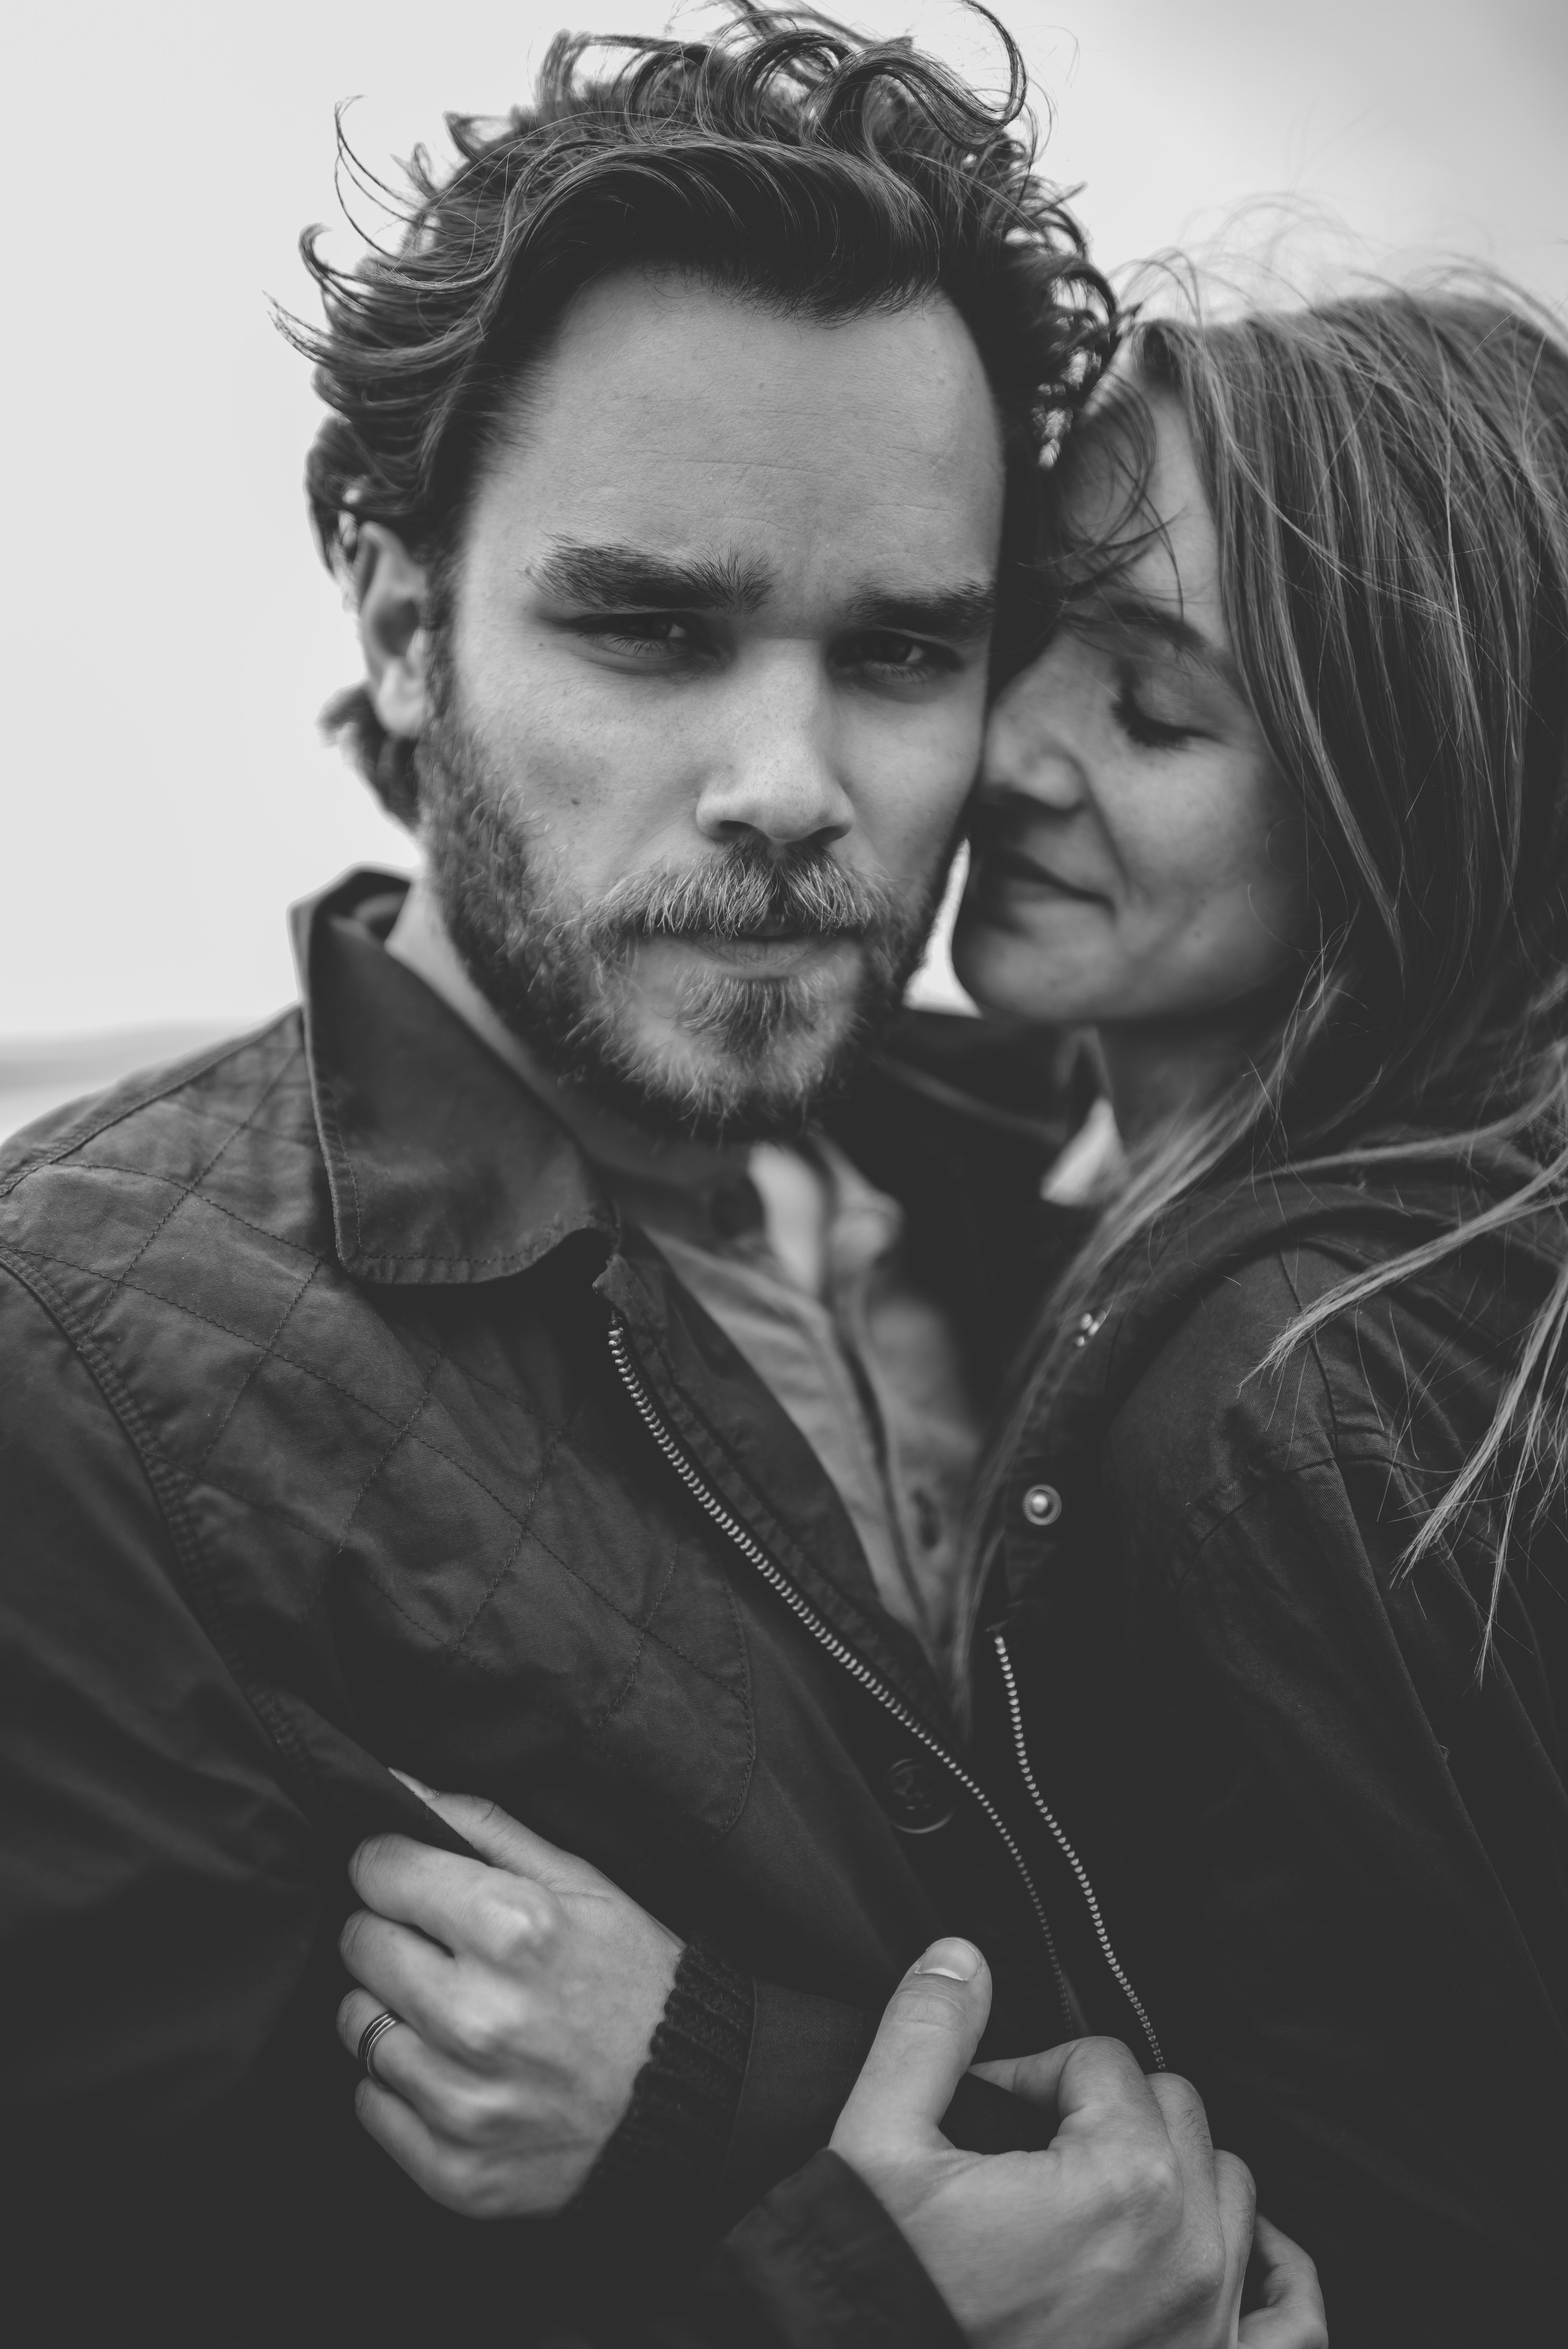
man, person, black and white, people, woman, photography, portrait, couple, black, monochrome, together, embrace, photograph, emotion, interaction, photo shoot, monochrome photography, film noir